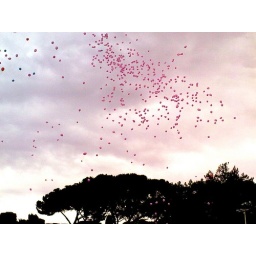
pink baloons in the grey sky